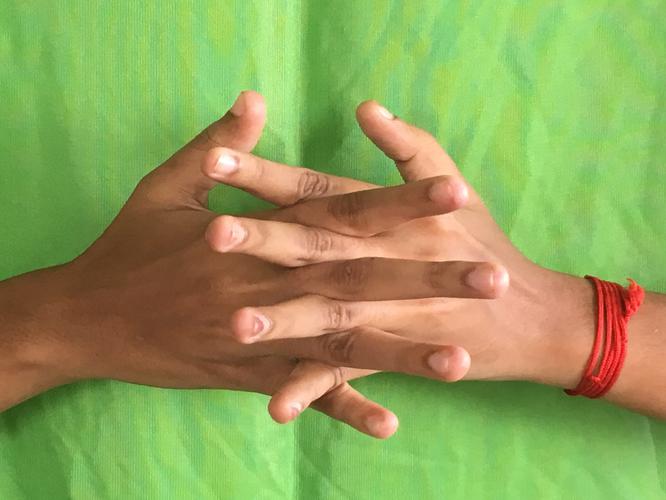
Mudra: Karkatta
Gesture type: double_hand